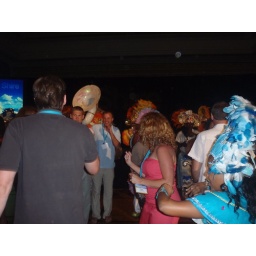
Thats Clarissa in the red dress dancing, all the execs were up there getting silly